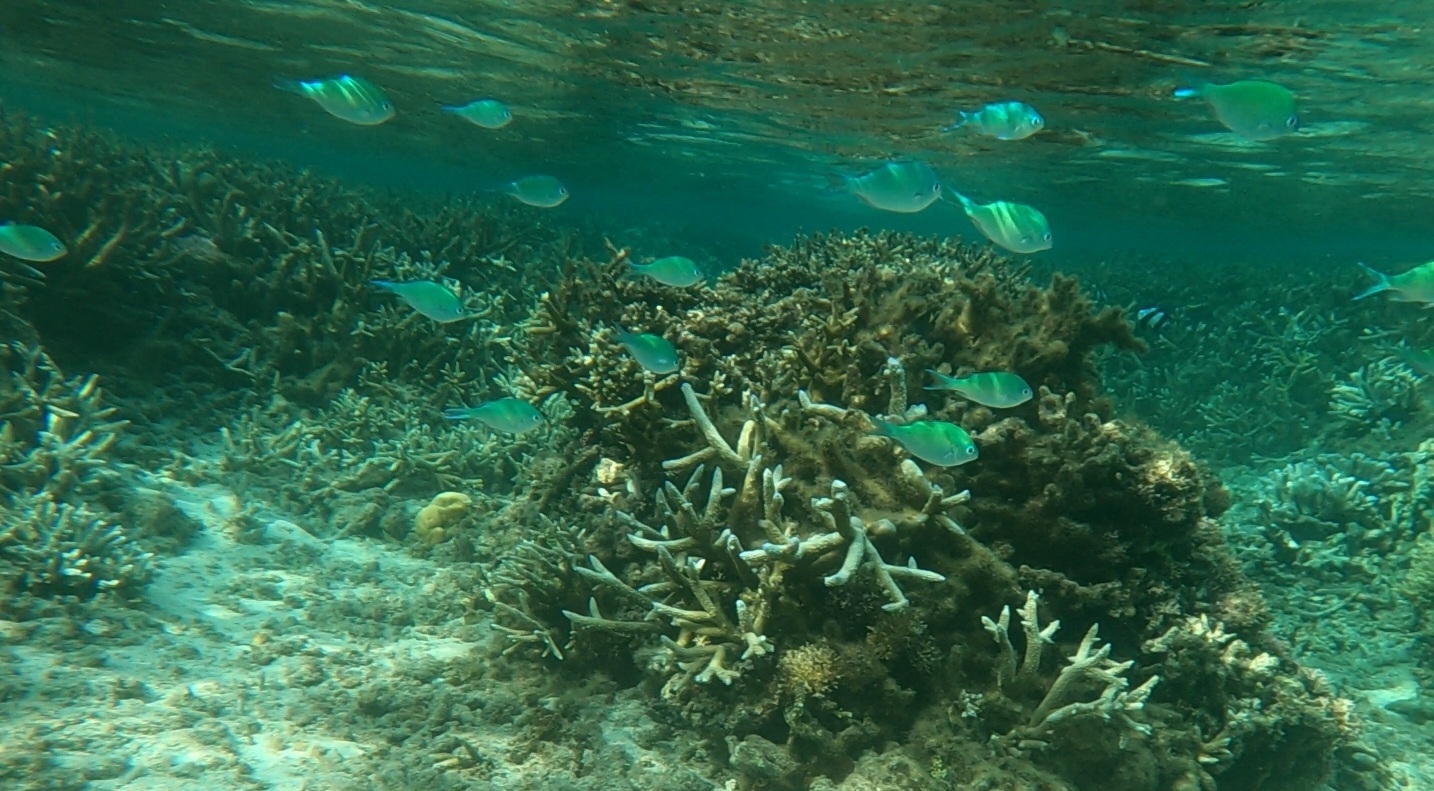
Chromis viridis (Blue-green Chromis)